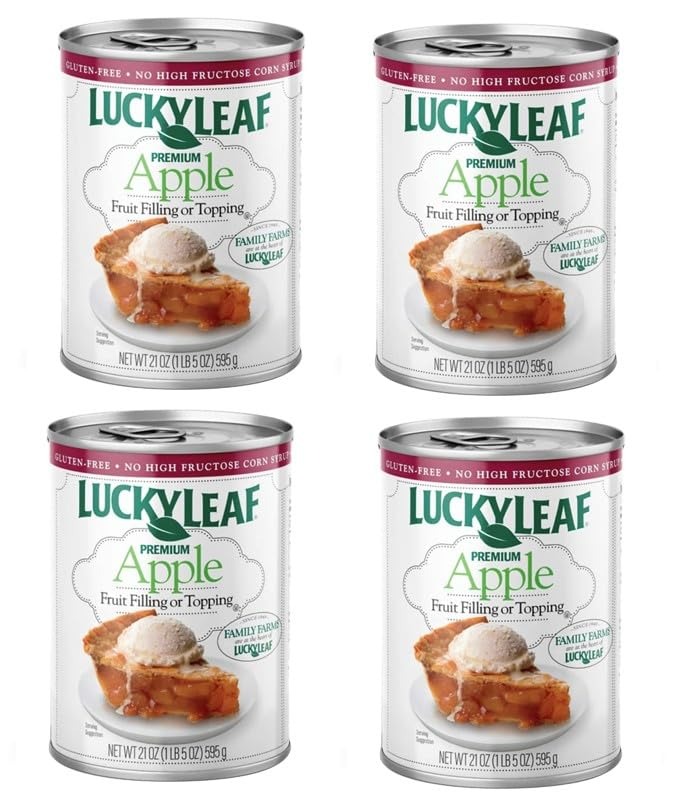
Item Name: Lucky Leaf Premium Apple Pie Filling or Topping 21 oz 4 Pack
Value: 22.0
Unit: Ounce

Price: 32.95